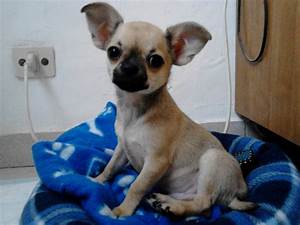
Label: dog